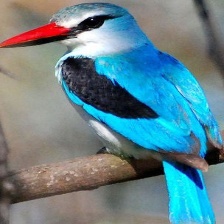
Species: WOODLAND KINGFISHER
Scientific name: HALCYON SENEGALENSIS